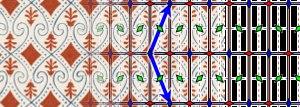
Un groupe de papier peint est un groupe mathématique constitué par l'ensemble des symétries d'un motif bidimensionnel périodique. De tels motifs, engendrés par la répétition à l'infini d'une forme dans deux directions du plan, sont souvent utilisés en architecture et dans les arts décoratifs. Il existe 17 types de groupes de papier peint, qui permettent une classification mathématique de tous les motifs bidimensionnels périodiques.